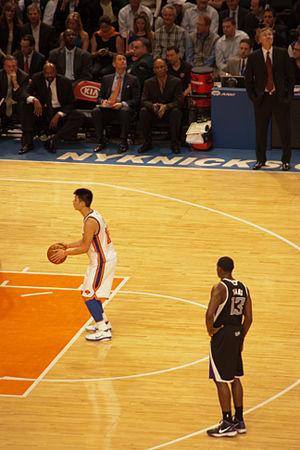
Jeremy Lin, né le 23 août 1988 à Torrance, en Californie, est un joueur américain de basket-ball évoluant au poste de meneur de jeu. Il est le premier américain d'origine taïwanaise à évoluer dans la NBA.